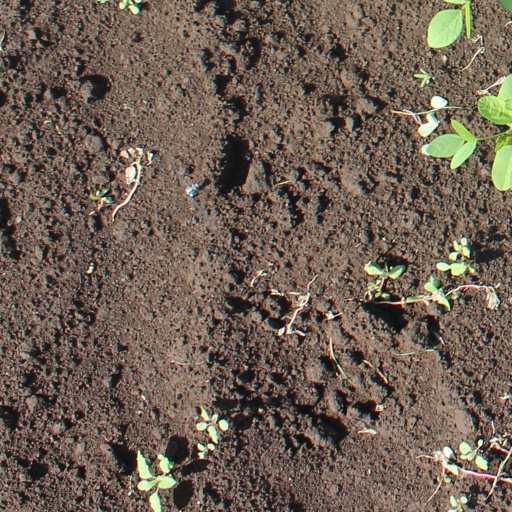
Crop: soybean